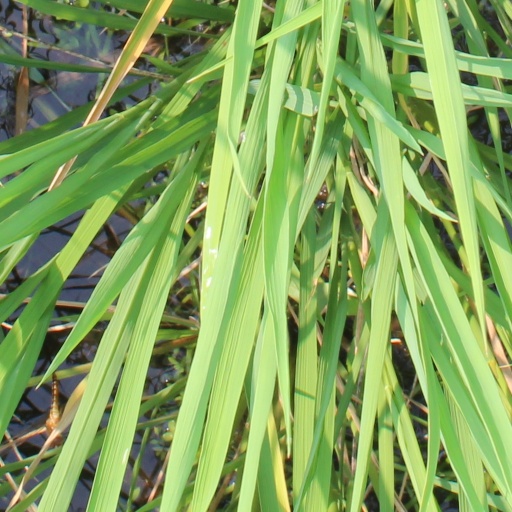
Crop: rice